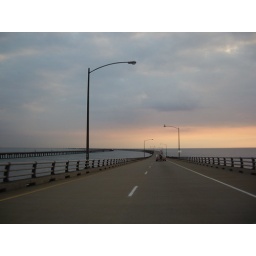
20 mile bridge over the ocean on the way to virginia beach